The Bounty (1984 film)

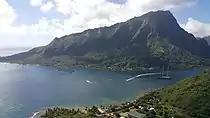
Opunohu Bay, Mo'orea.

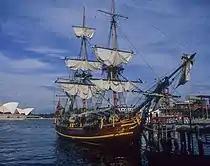
The "Bounty" used in the film at Sydney Harbour in 1996.

The film was shot on location over 20 weeks in Mo'orea, French Polynesia, Port of Gisborne, New Zealand and at the Old Royal Naval College and the Reform Club, Pall Mall, London. Many of the shots of the ship were filmed in Opunohu Bay, Moorea, the bay where Captain James Cook anchored during 1777. Below-the-deck scenes were shot at Lee Studios outside London.